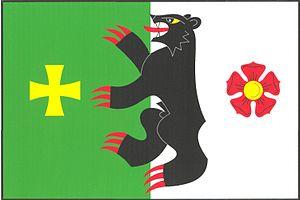
Čelčice est une commune du district de Prostějov, dans la région d'Olomouc, en République tchèque.